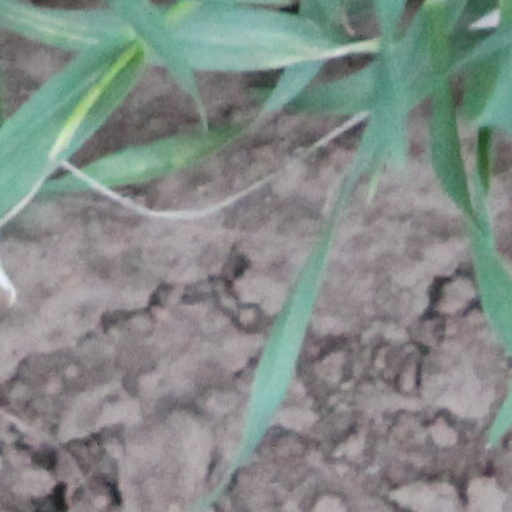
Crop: wheat